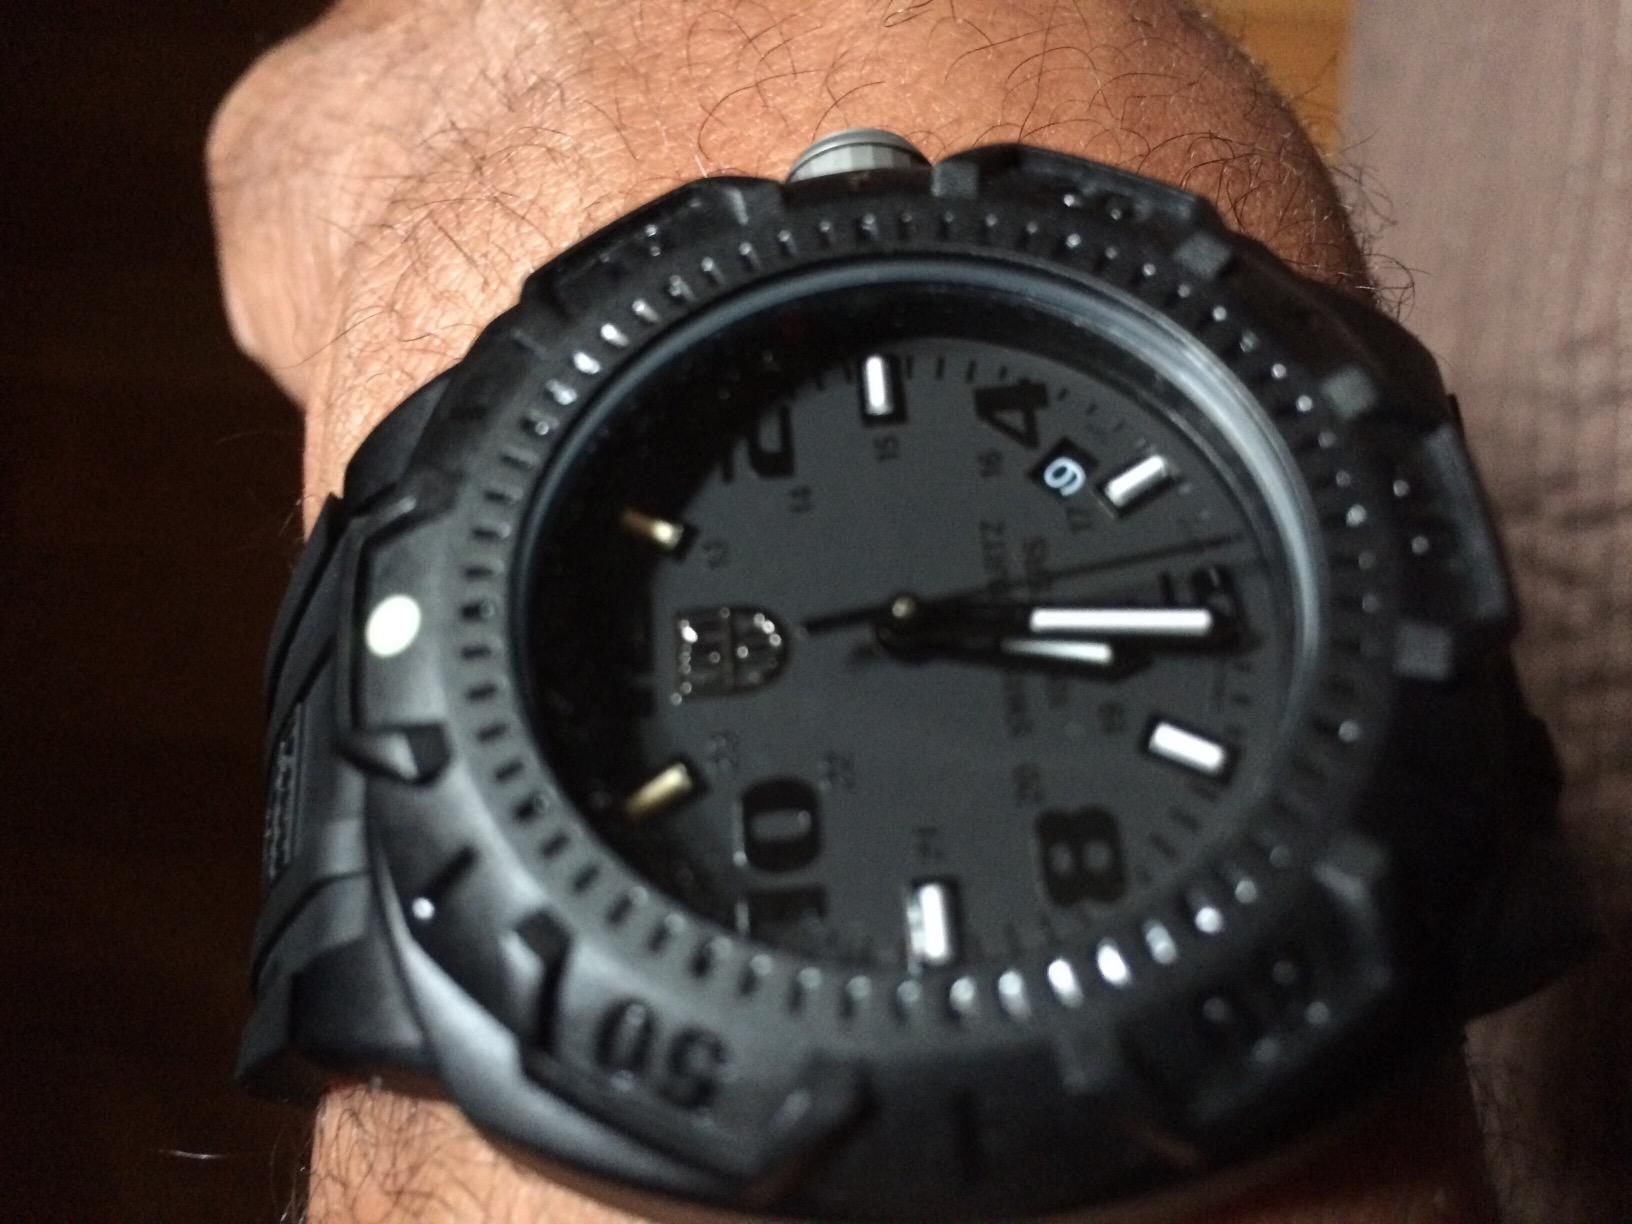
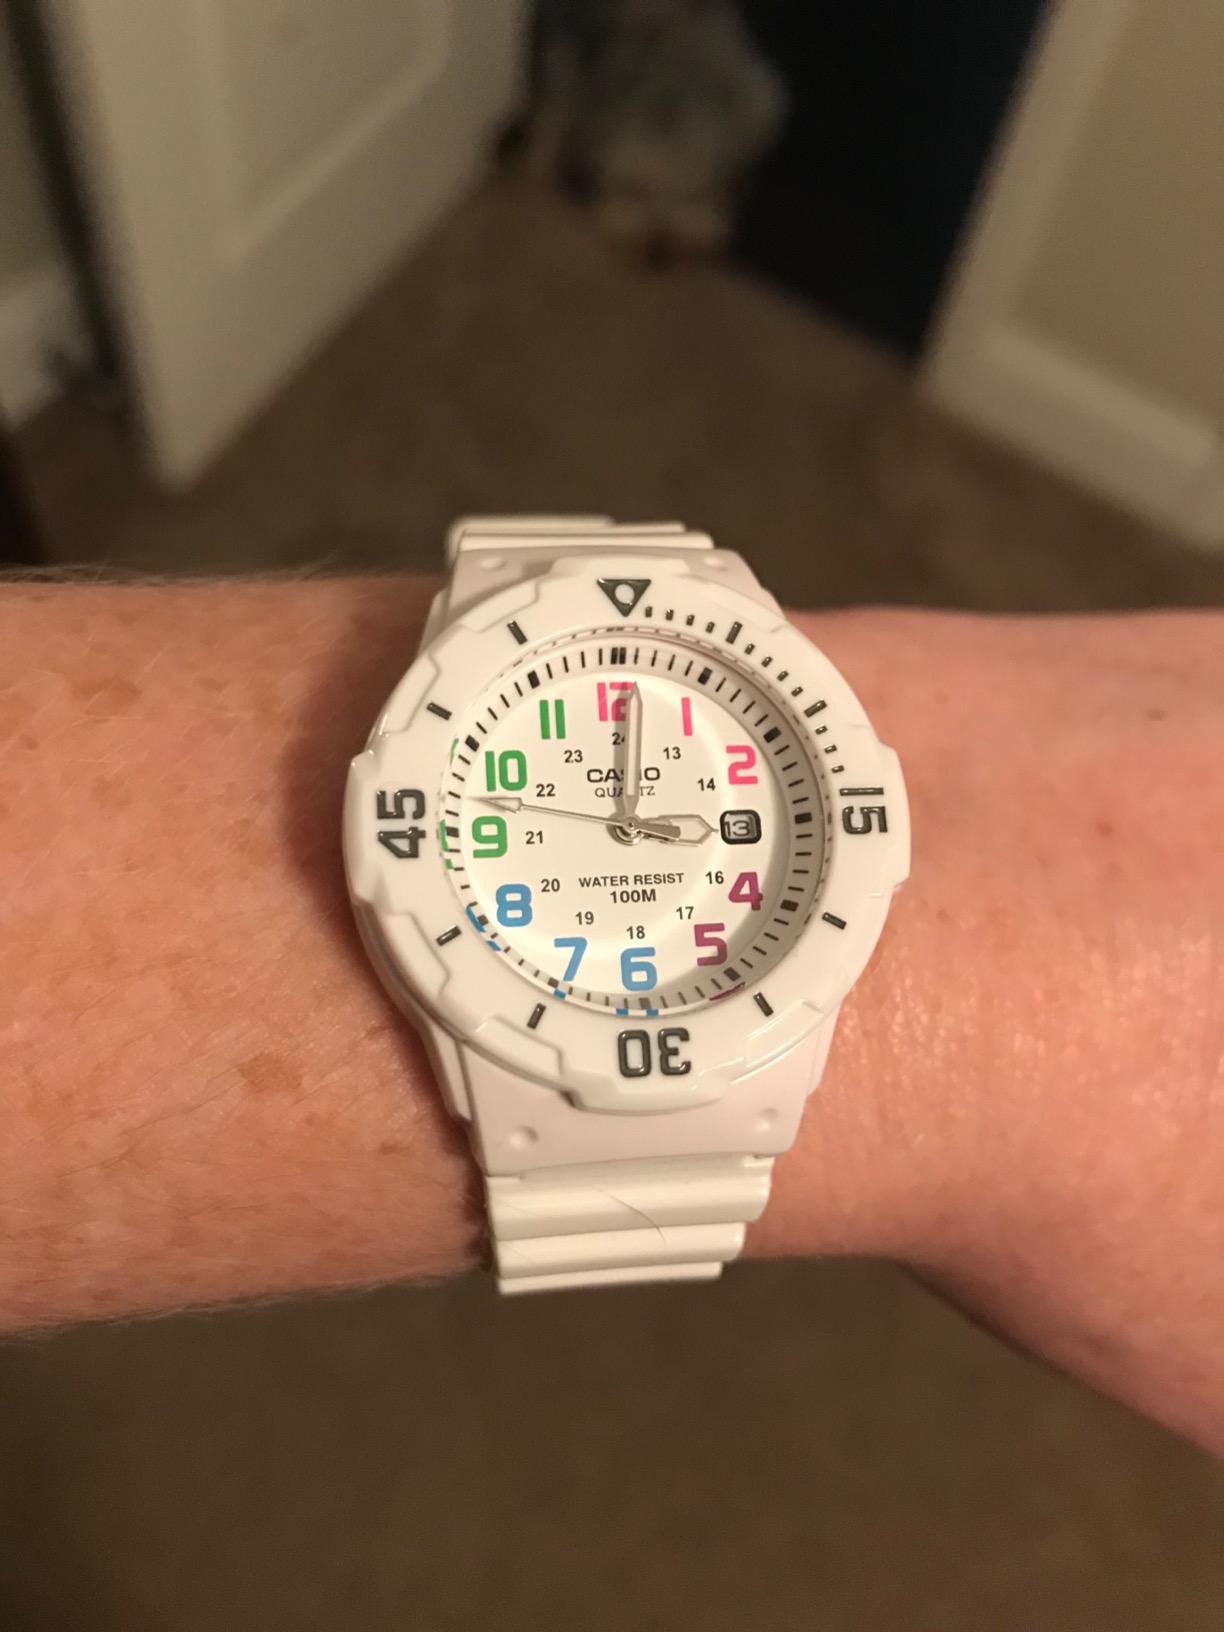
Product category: accessories_watch
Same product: no